Hearts of the World

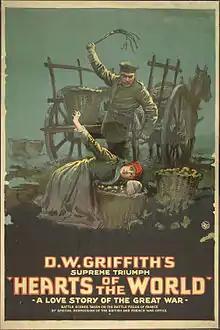
Lobby poster

Hearts of the World (also known as Love's Struggle) is a 1918 American silent melodrama and World War I propaganda film written, produced and directed by D. W. Griffith. In an effort to change the American public's neutral stance regarding the war, the British government contacted Griffith due to his stature and reputation for dramatic filmmaking.